Minneapolis City Center

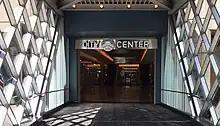
The main entrance to Minneapolis City Center via a skyway.

Minneapolis City Center features elements of modern and brutalist architecture. According to "MinnPost"s Nick Magrino, the center's brutalist exterior appearance is similar to that of the nearby Riverside Plaza apartment complex. It was designed as part of an initiative by Minneapolis to increase the amount of retail located within the downtown neighborhood. Minneapolis City Center incorporated an already existing onsite restaurant, named the Forum Cafeteria, into its design during construction. The appearance of the center, however, was criticized by some Minneapolis residents for being "bland" and boring. Beneath the shopping mall is a seven-story parking garage with 687 spaces for employees of the building and 33 South Sixth.